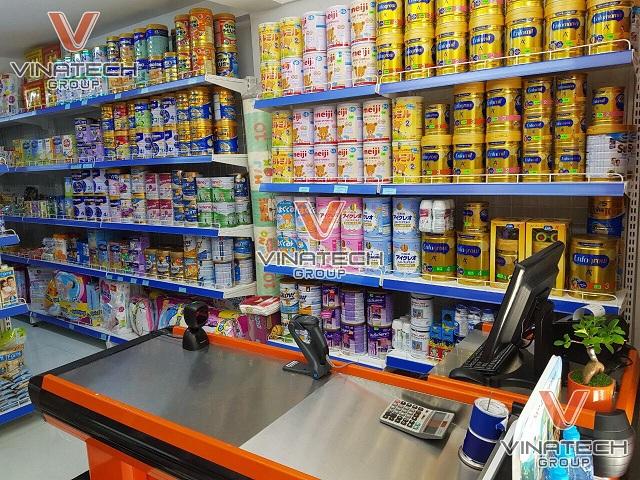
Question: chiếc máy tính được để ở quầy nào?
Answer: quầy tính tiền